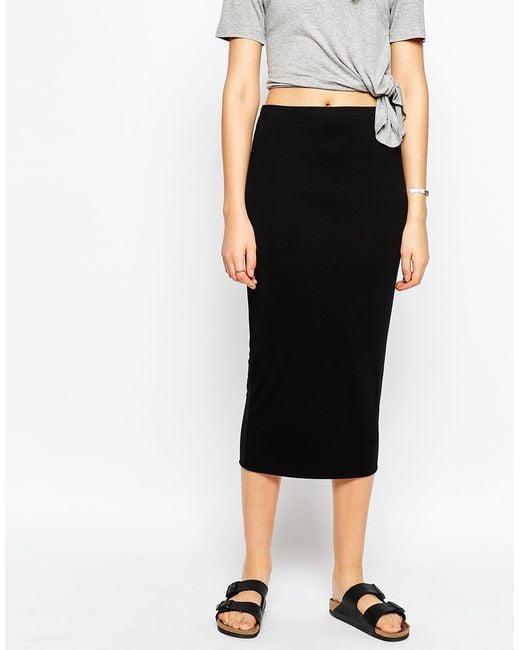
Schwarzer Midiröhrenrock schwarze Farbe für Damen